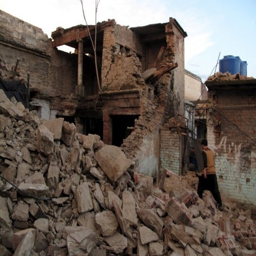
a resident walks past the rubble of a house in district .